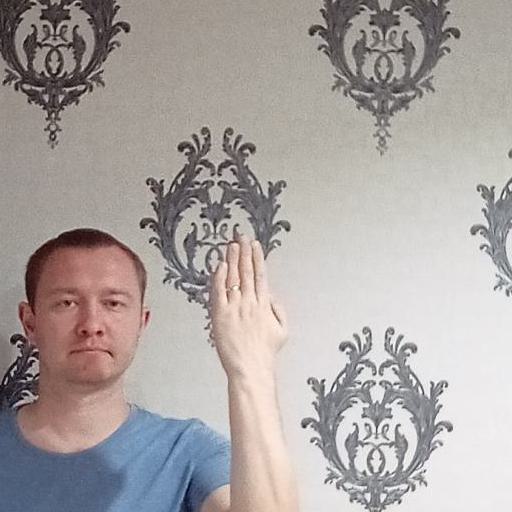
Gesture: stop_inverted